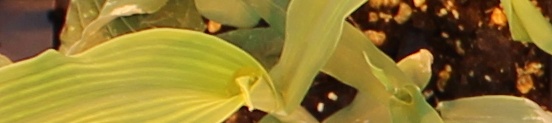
Label: Corn